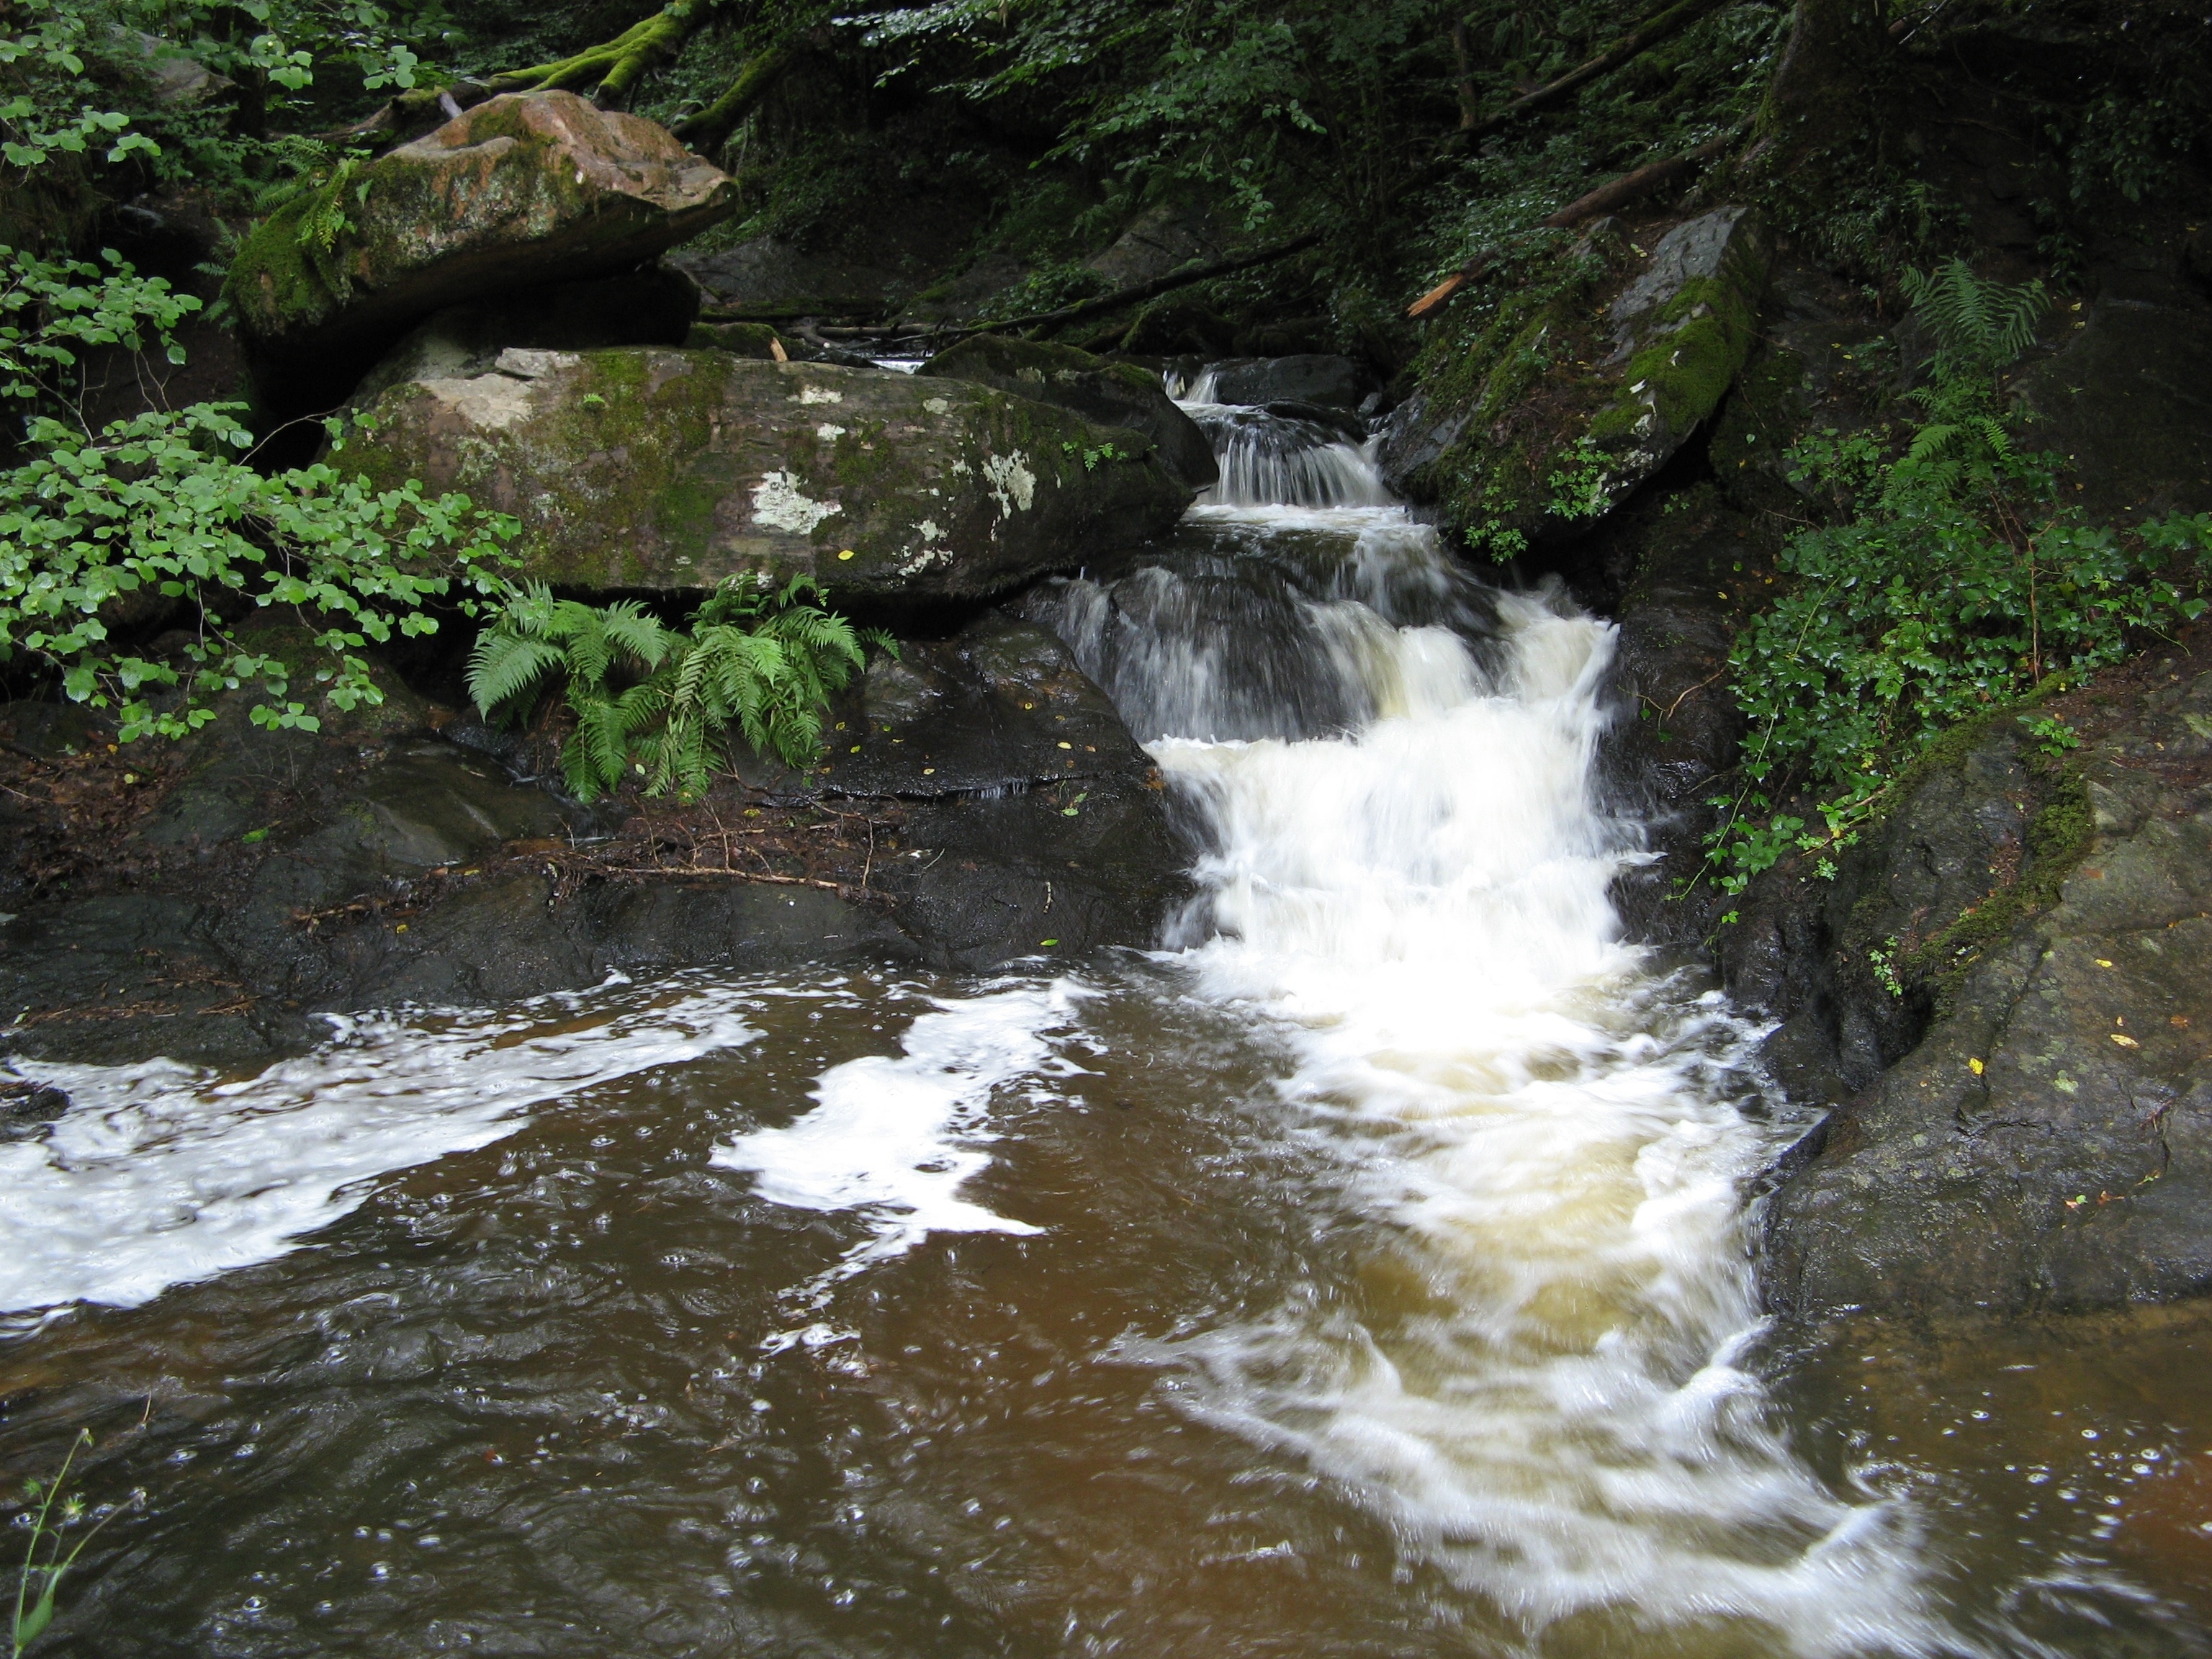
landscape, tree, water, nature, rock, waterfall, creek, plant, river, france, stream, cascade, rapid, body of water, arroyo, tributary, water feature, watercourse, nature reserve, water resources, aubazine, channel monks, mineral spring